Nitro-class ammunition ship

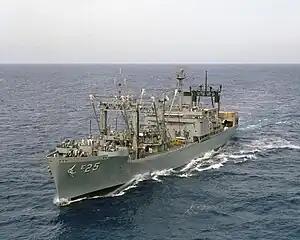
USS "Haleakala" (AE-25) in April 1968

The "Nitro"-class ammunition ships are a class of three auxiliary vessels of the United States Navy. Launched in 1958-1959, they were among the first specialized underway replenishment ships built after the Second World War, to carry munitions. These and the s are sometimes considered to form a single class. A fourth ship of the class was planned under the 1959 military construction program but was eventually cancelled before construction began. Soon after completion, all ships of the class were modified to stow surface to air missiles as large as the RIM-8 Talos in their holds. Initially ships of the "Nitro" class were armed with eight 3"/50 caliber guns in Mk 33 twin mounts. Two Mk 33 mounts were located on the forecastle and another two were located near the stern. During the mid-1960s all ships of the class had the two Mk 33 mounts near the stern replaced with a helicopter landing pad. This allowed each ship to utilize helicopters during replenishment operations.